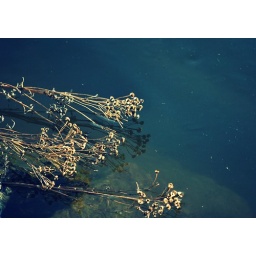
Dead flowers in the river